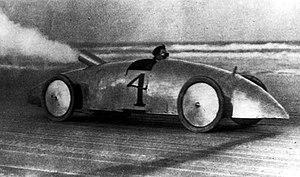
L'histoire de l'automobile rend compte de la naissance et de l'évolution de l'automobile, invention technologique majeure qui a considérablement modifié les sociétés de nombreux pays au cours du XXᵉ siècle. Elle prend naissance au XIXᵉ siècle durant la Révolution industrielle, lorsque la technique fait la part belle à la machine à vapeur comme source d'énergie, pour ensuite s'orienter massivement vers le pétrole et le moteur à explosion, avec comme concurrent longtemps délaissé le moteur électrique.